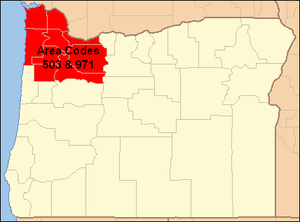
Les indicatifs régionaux 503 et 971 sont les indicatifs téléphoniques régionaux qui desservent le nord-ouest de l'État de l'Oregon aux États-Unis.